Bèze Abbey

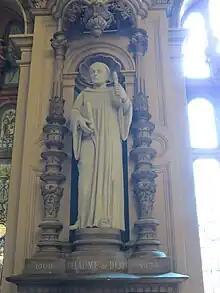
William of Volpiano, Abbot of Bèze from 990 to 1031

At the end of the 10th century Bruno de Roucy, Bishop of Langres, asked Majolus of Cluny to send monks to rebuild the abbeys of the Langres diocese.